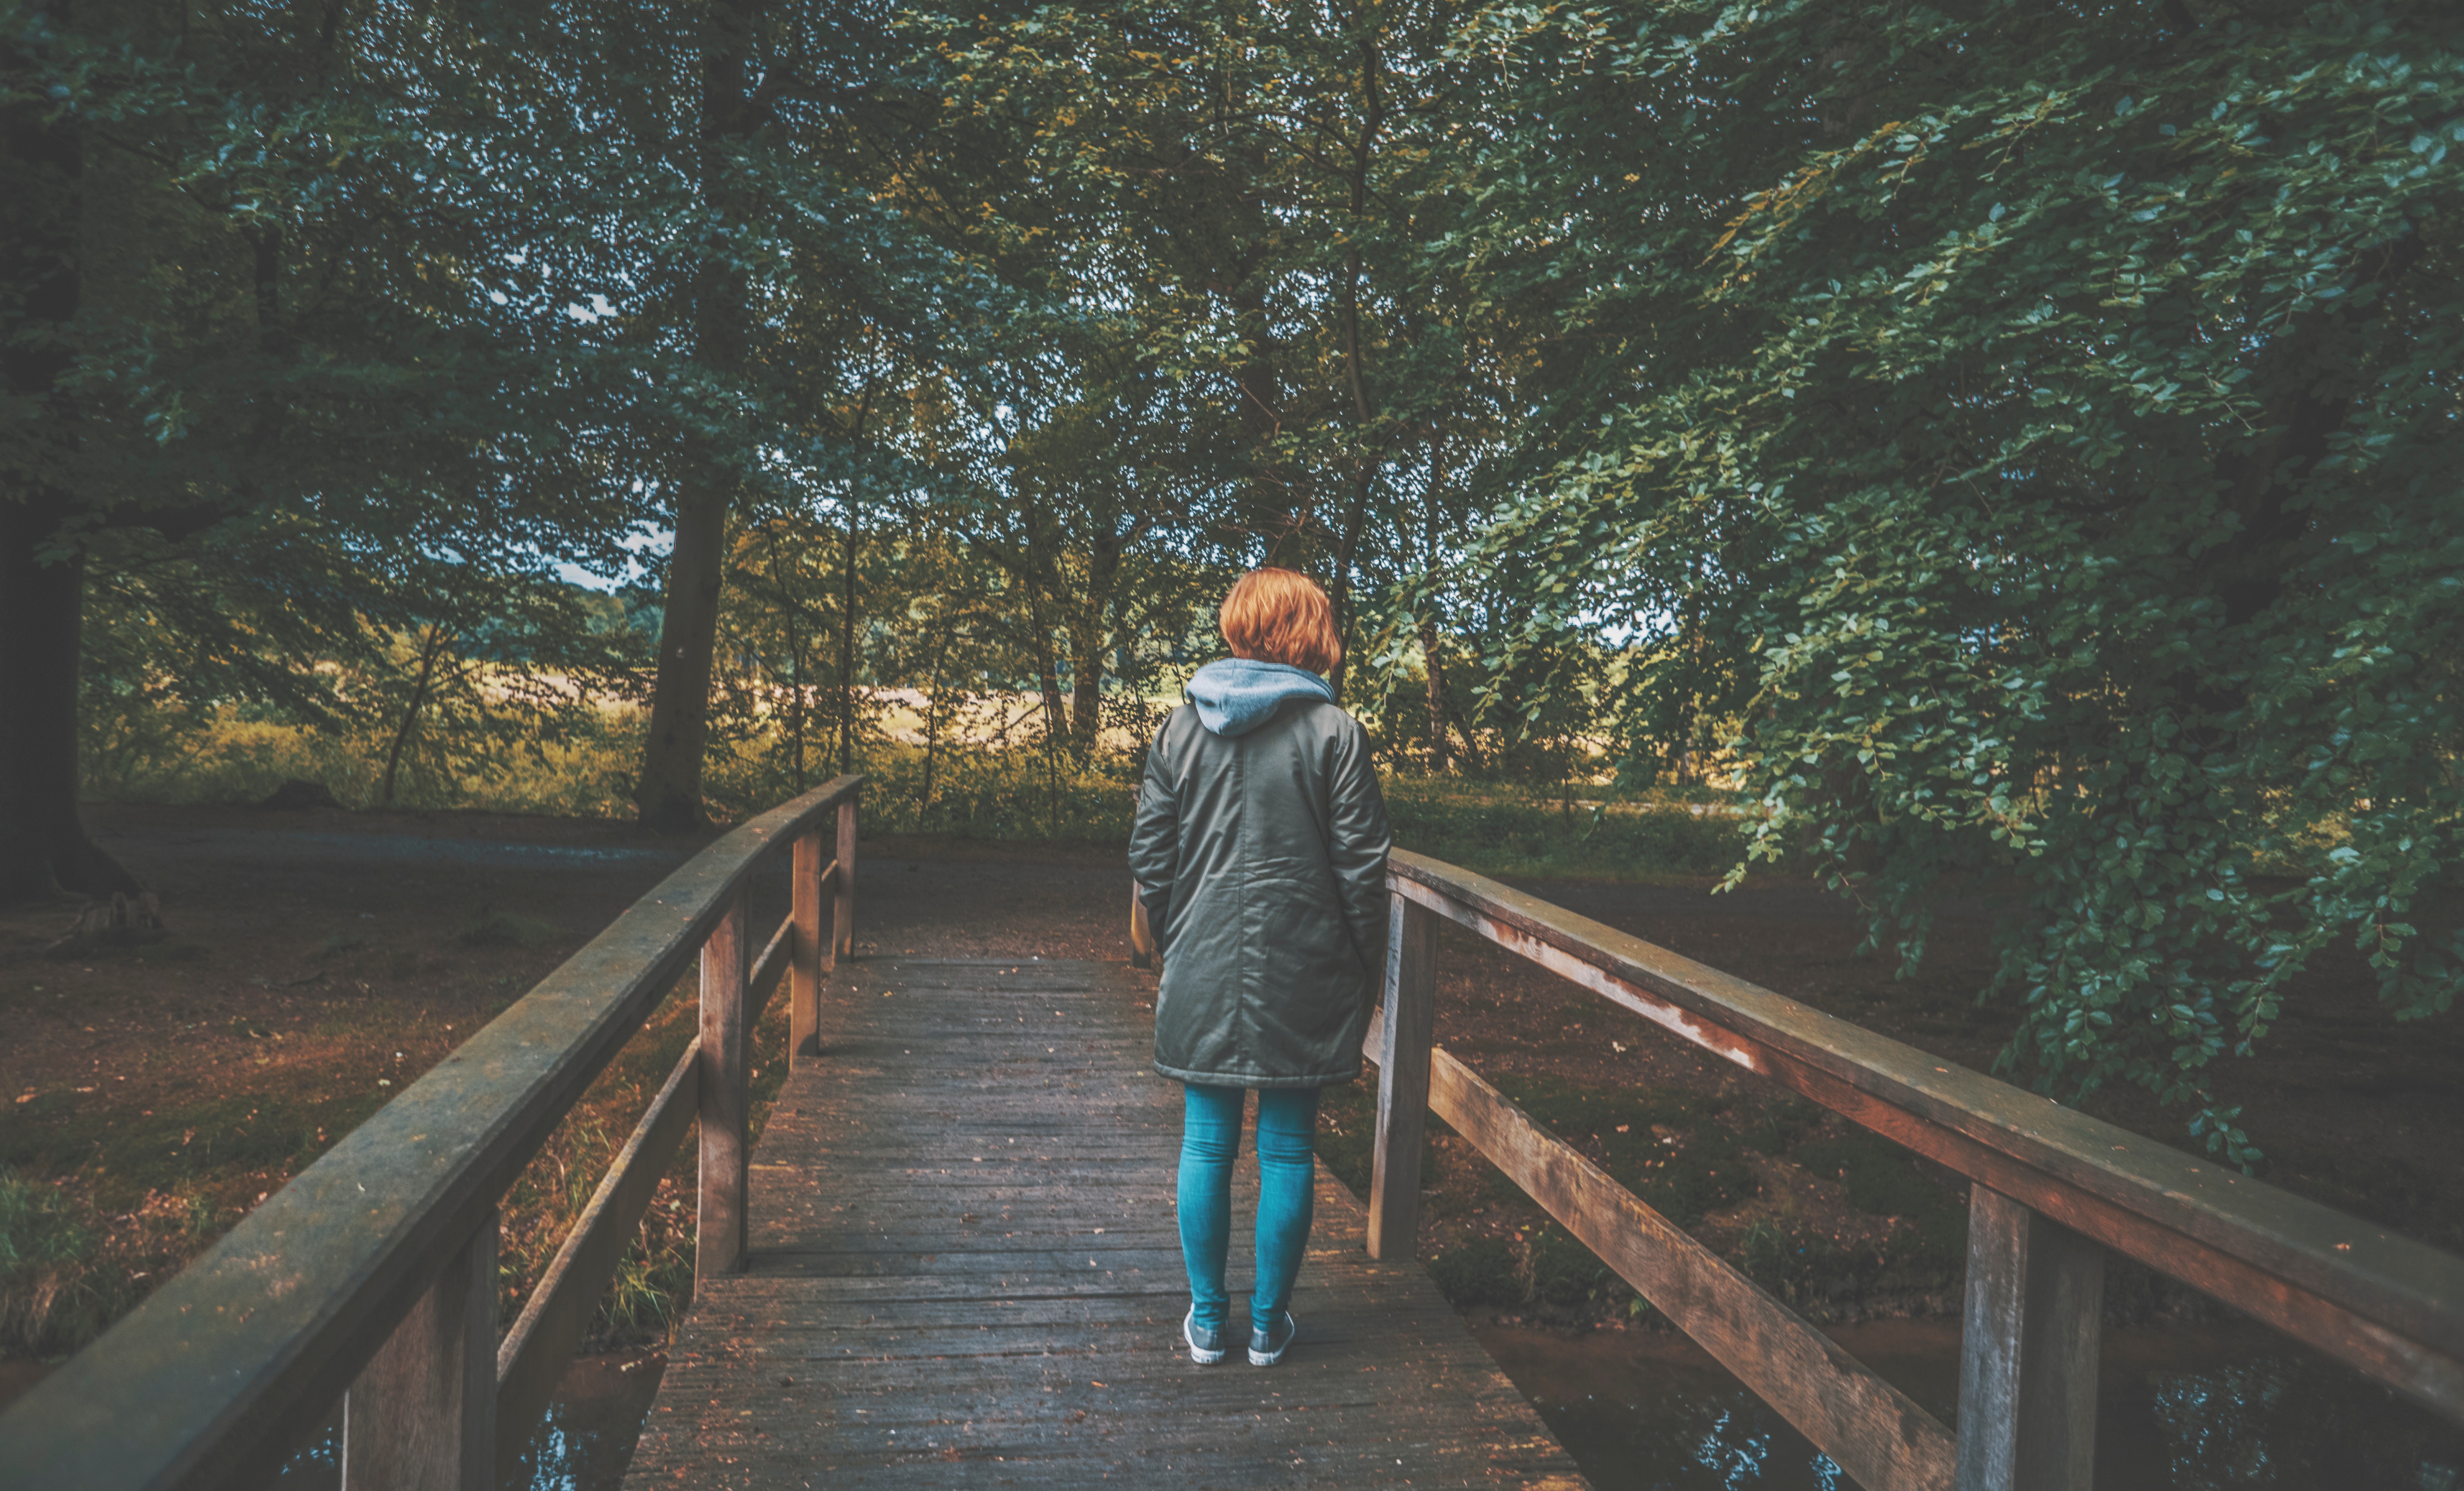
tree, standing, leaf, walkway, wood, boardwalk, forest, plant, photography, walking, bridge, thoroughfare, leisure, autumn, guard rail, nonbuilding structure, winter, state park